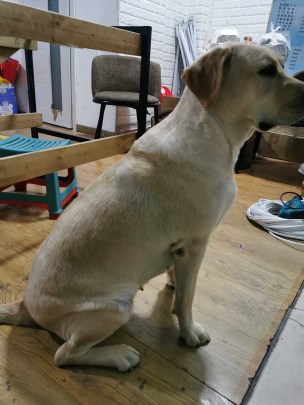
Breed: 3580-n000122-Labrador_retriever